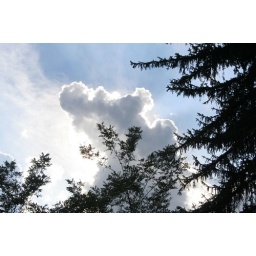
Cloudy pig in the sky